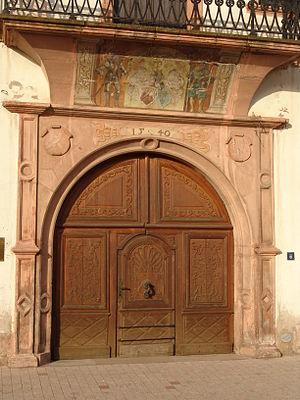
Maison Vogelsbergermaison